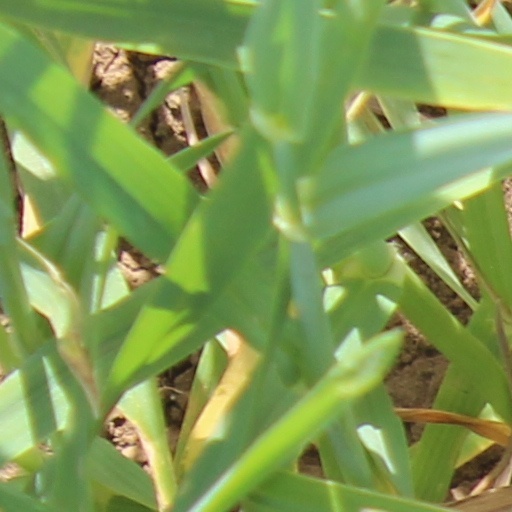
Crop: wheat